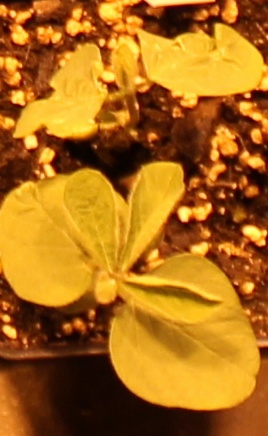
Label: Soybean